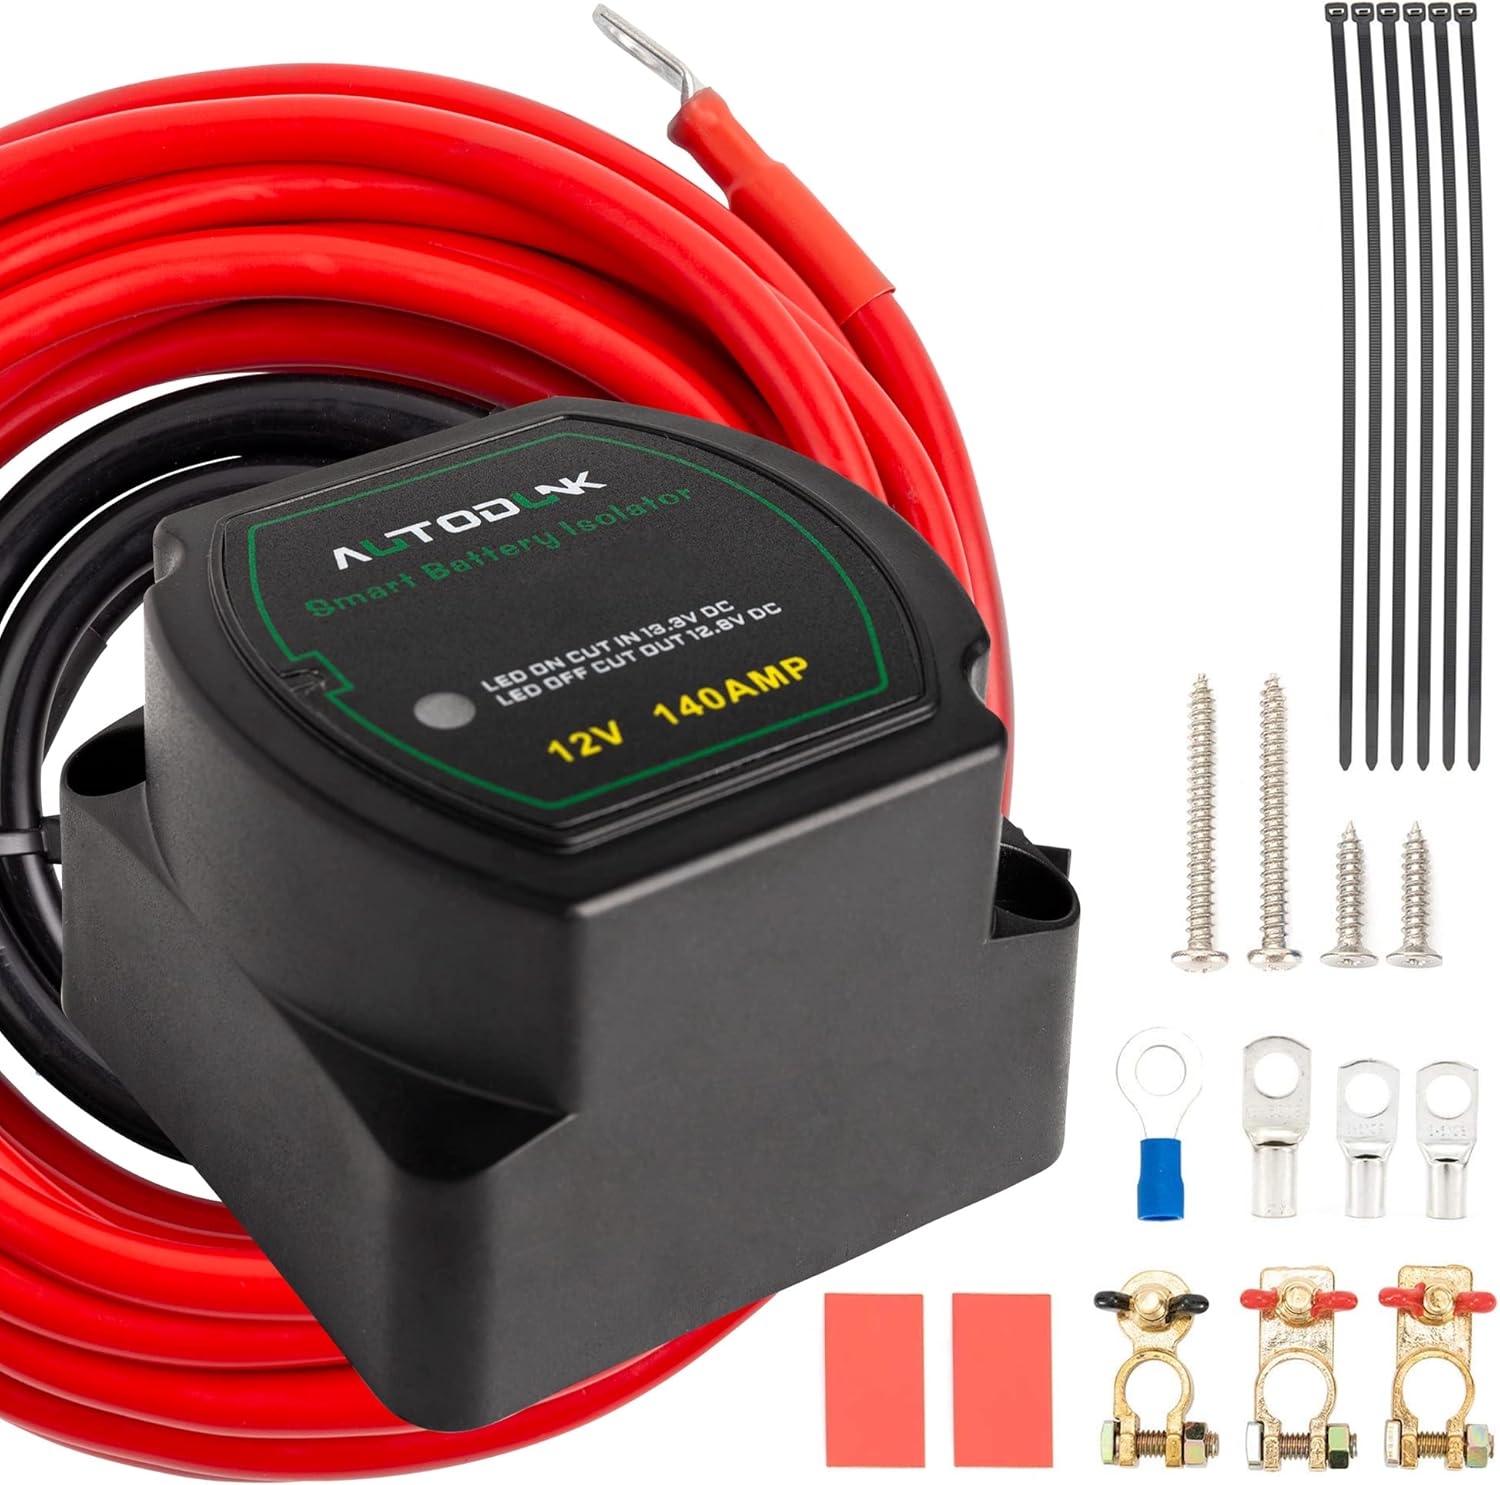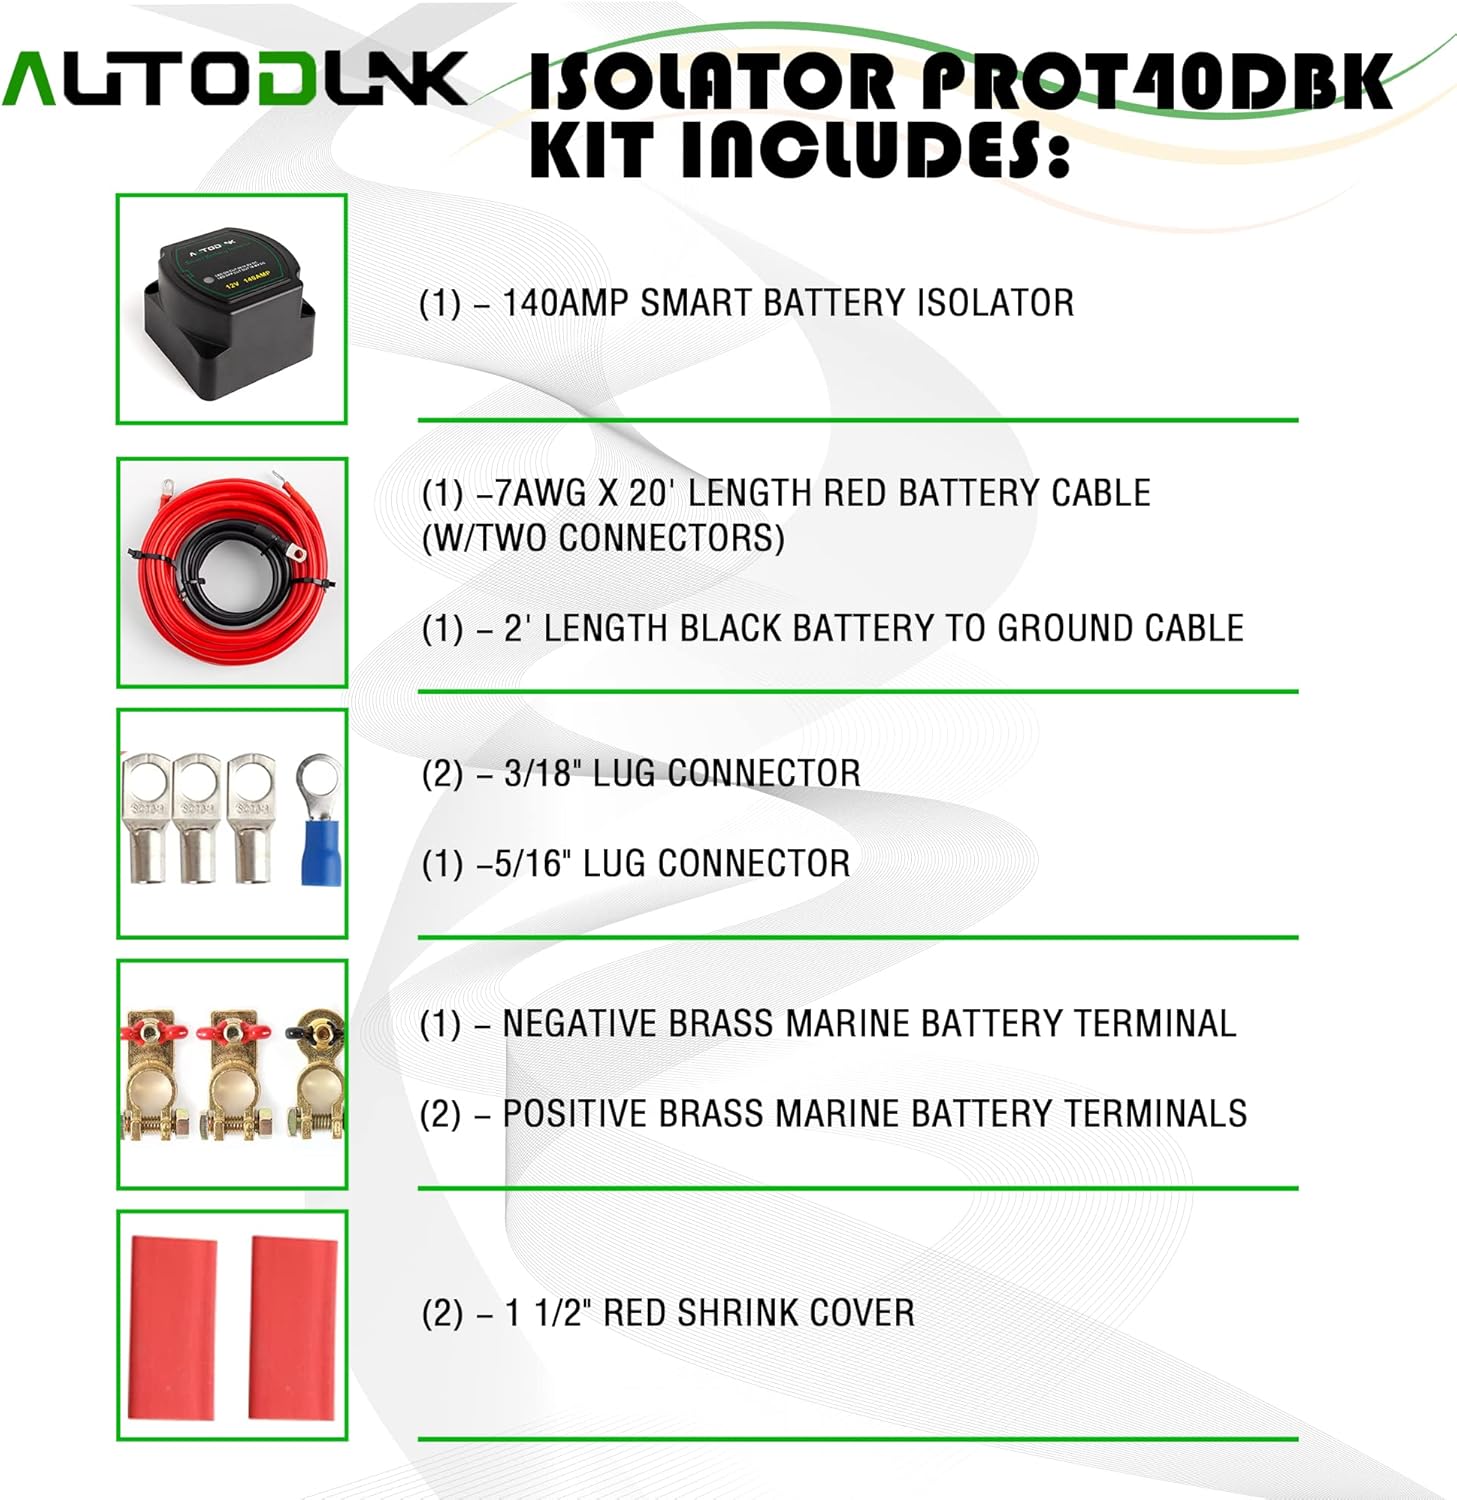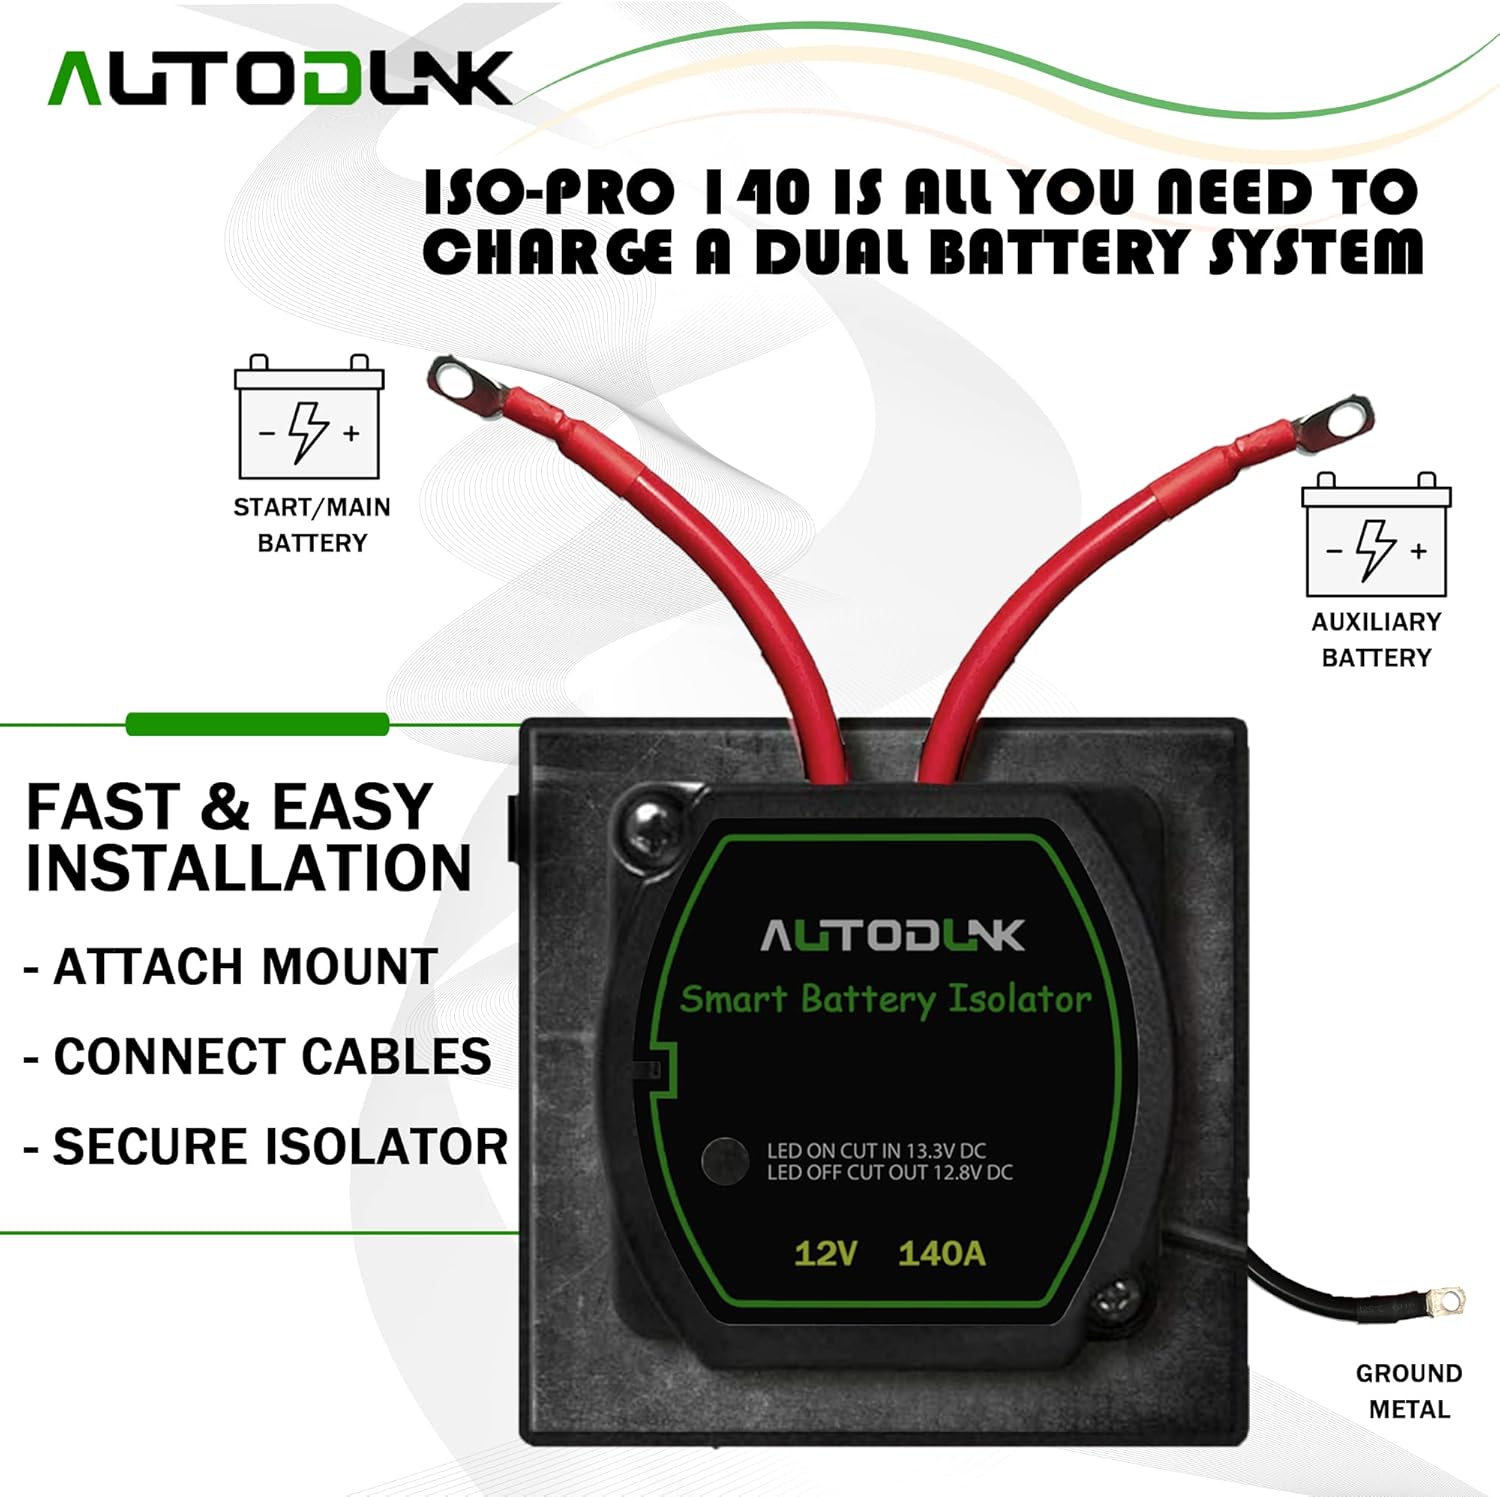
12V 140 Amp Dual Battery Isolator Kit - Voltage Sensitive Relay (VSR) Double Battery Automatic Charger, Fits Car, Vehicle, RV, ATV, UTV, Boat, Camper, Truck
Category: Automotive
1
Features: AutoDunk dual battery isolator kit. Ensures your main battery is always charged and ready to start your vehicle. The voltage sensitive relay (VSR) cuts in at 13.3 volts and cuts out at 12.8 volts. It's like having two separate power sources for each battery and only one alternator. | This compact battery isolator was built ultra-small to fit almost anywhere! A perfect fit under the hood to get close to your dual batteries. Suitable for almost anywhere even off-road, which is water resistant, shock resistant, dust proof and withstand unexpected extreme weather environments. | Used for DC 12 V two battery systems isolate and charge, universal used for car, vehicle, RV, ATV, UTV and boat, also two battery electrical equipment. | AutoDunk isolator is safe for use even for your off-road needs in dusty, wet and unexpected extreme weather environments. Great for extreme vibration applications as well. | Package Includes: 1x battery isolator; 1x red battery cable; 1x black ground battery cable; 2x positive battery terminal; 1x negative battery terminal; 3x crimp lug; 2x heat shrink; 1x ring terminal; 6x cable tie; 4x screw.